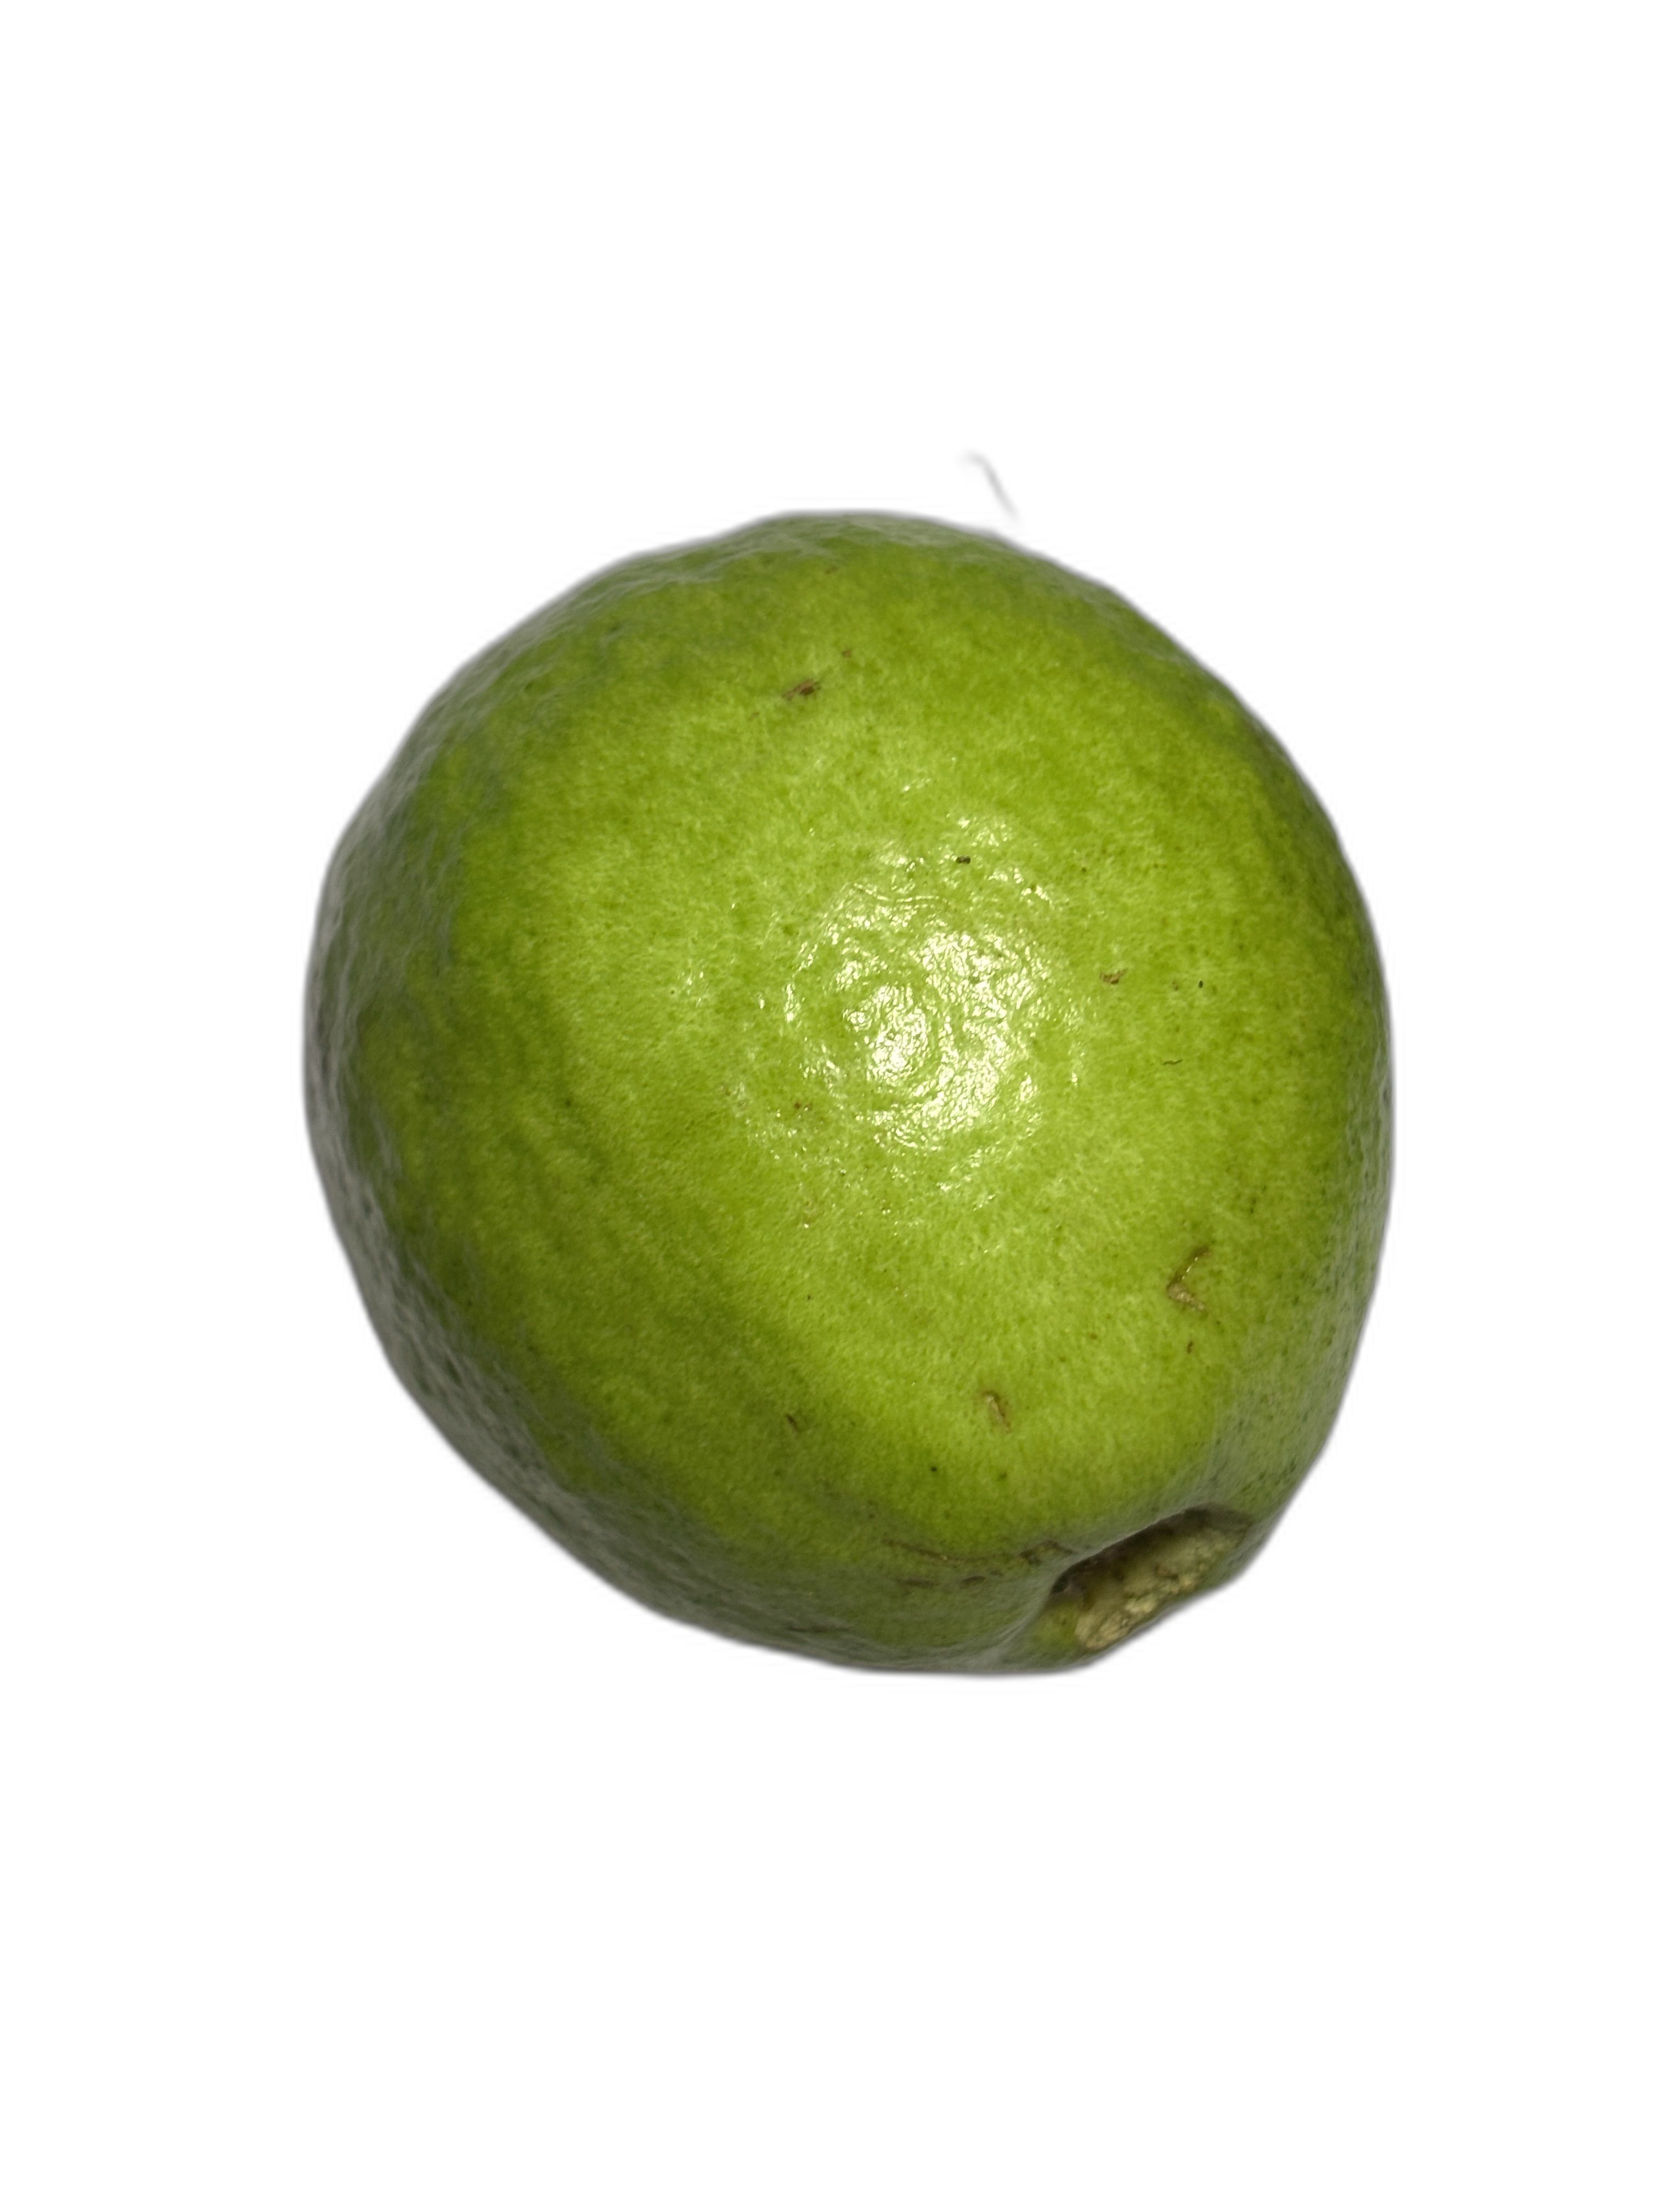
Plant part: fruit
Disease: Healthy